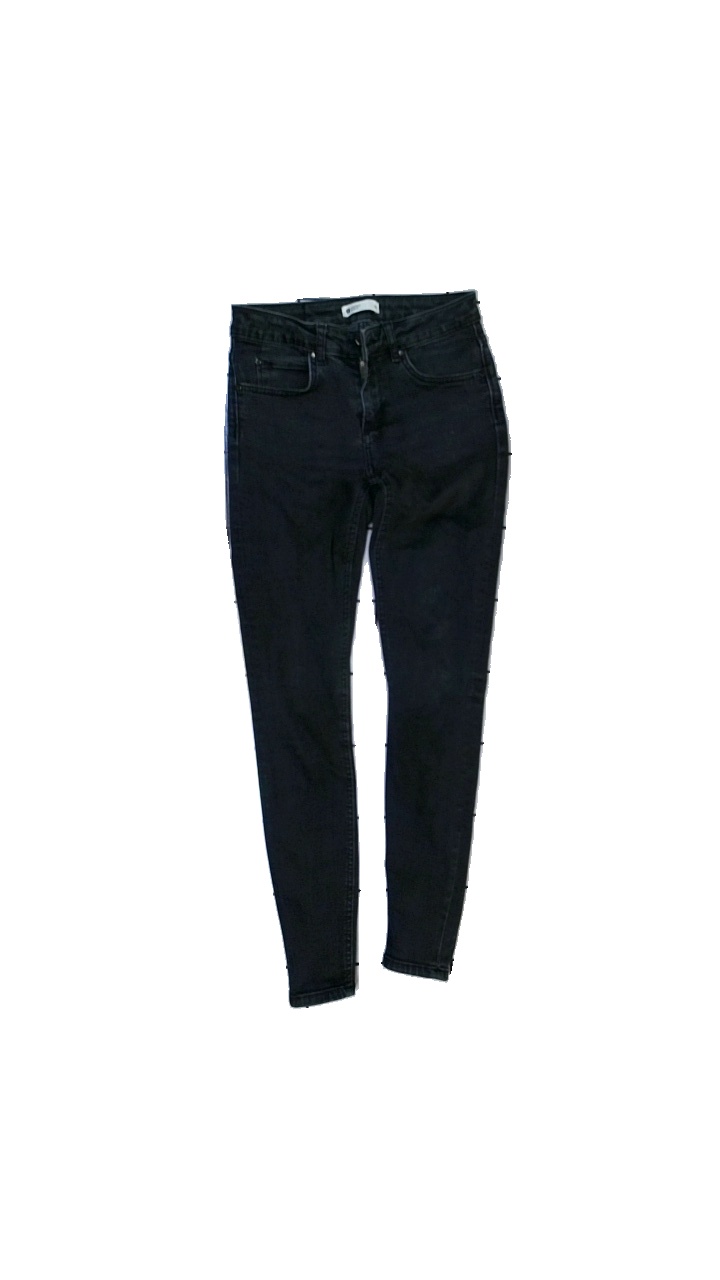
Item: Jeans (Children)
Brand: Gina Tricot
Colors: Black
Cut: Regular
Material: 89% cotton, 9% polyester, 2% elastane
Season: All
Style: Denim
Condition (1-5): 3
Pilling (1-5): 4
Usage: Reuse
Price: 50-100